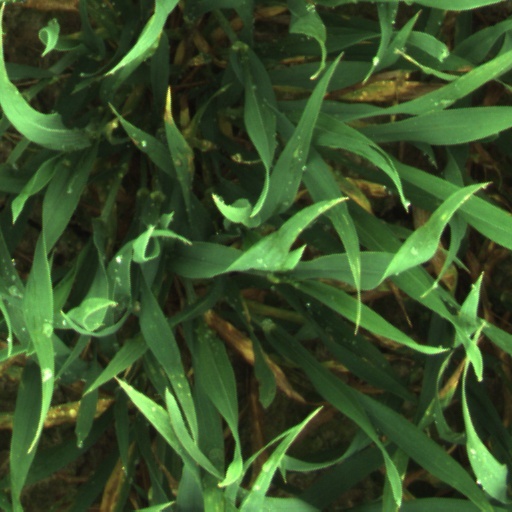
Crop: wheat